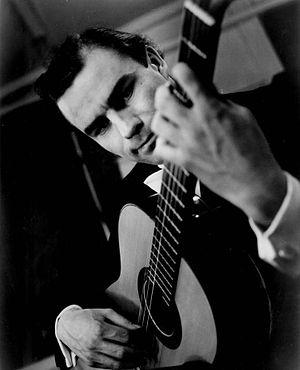
Julian Bream est un guitariste et luthiste virtuose britannique né à Battersea le 15 juillet 1933 et mort le 14 août 2020 dans le Wiltshire.
16 janvier : la Symphonie nᵒ 11 en si bémol majeur opus 34 de Nikolaï Miaskovski, créée à Moscou.